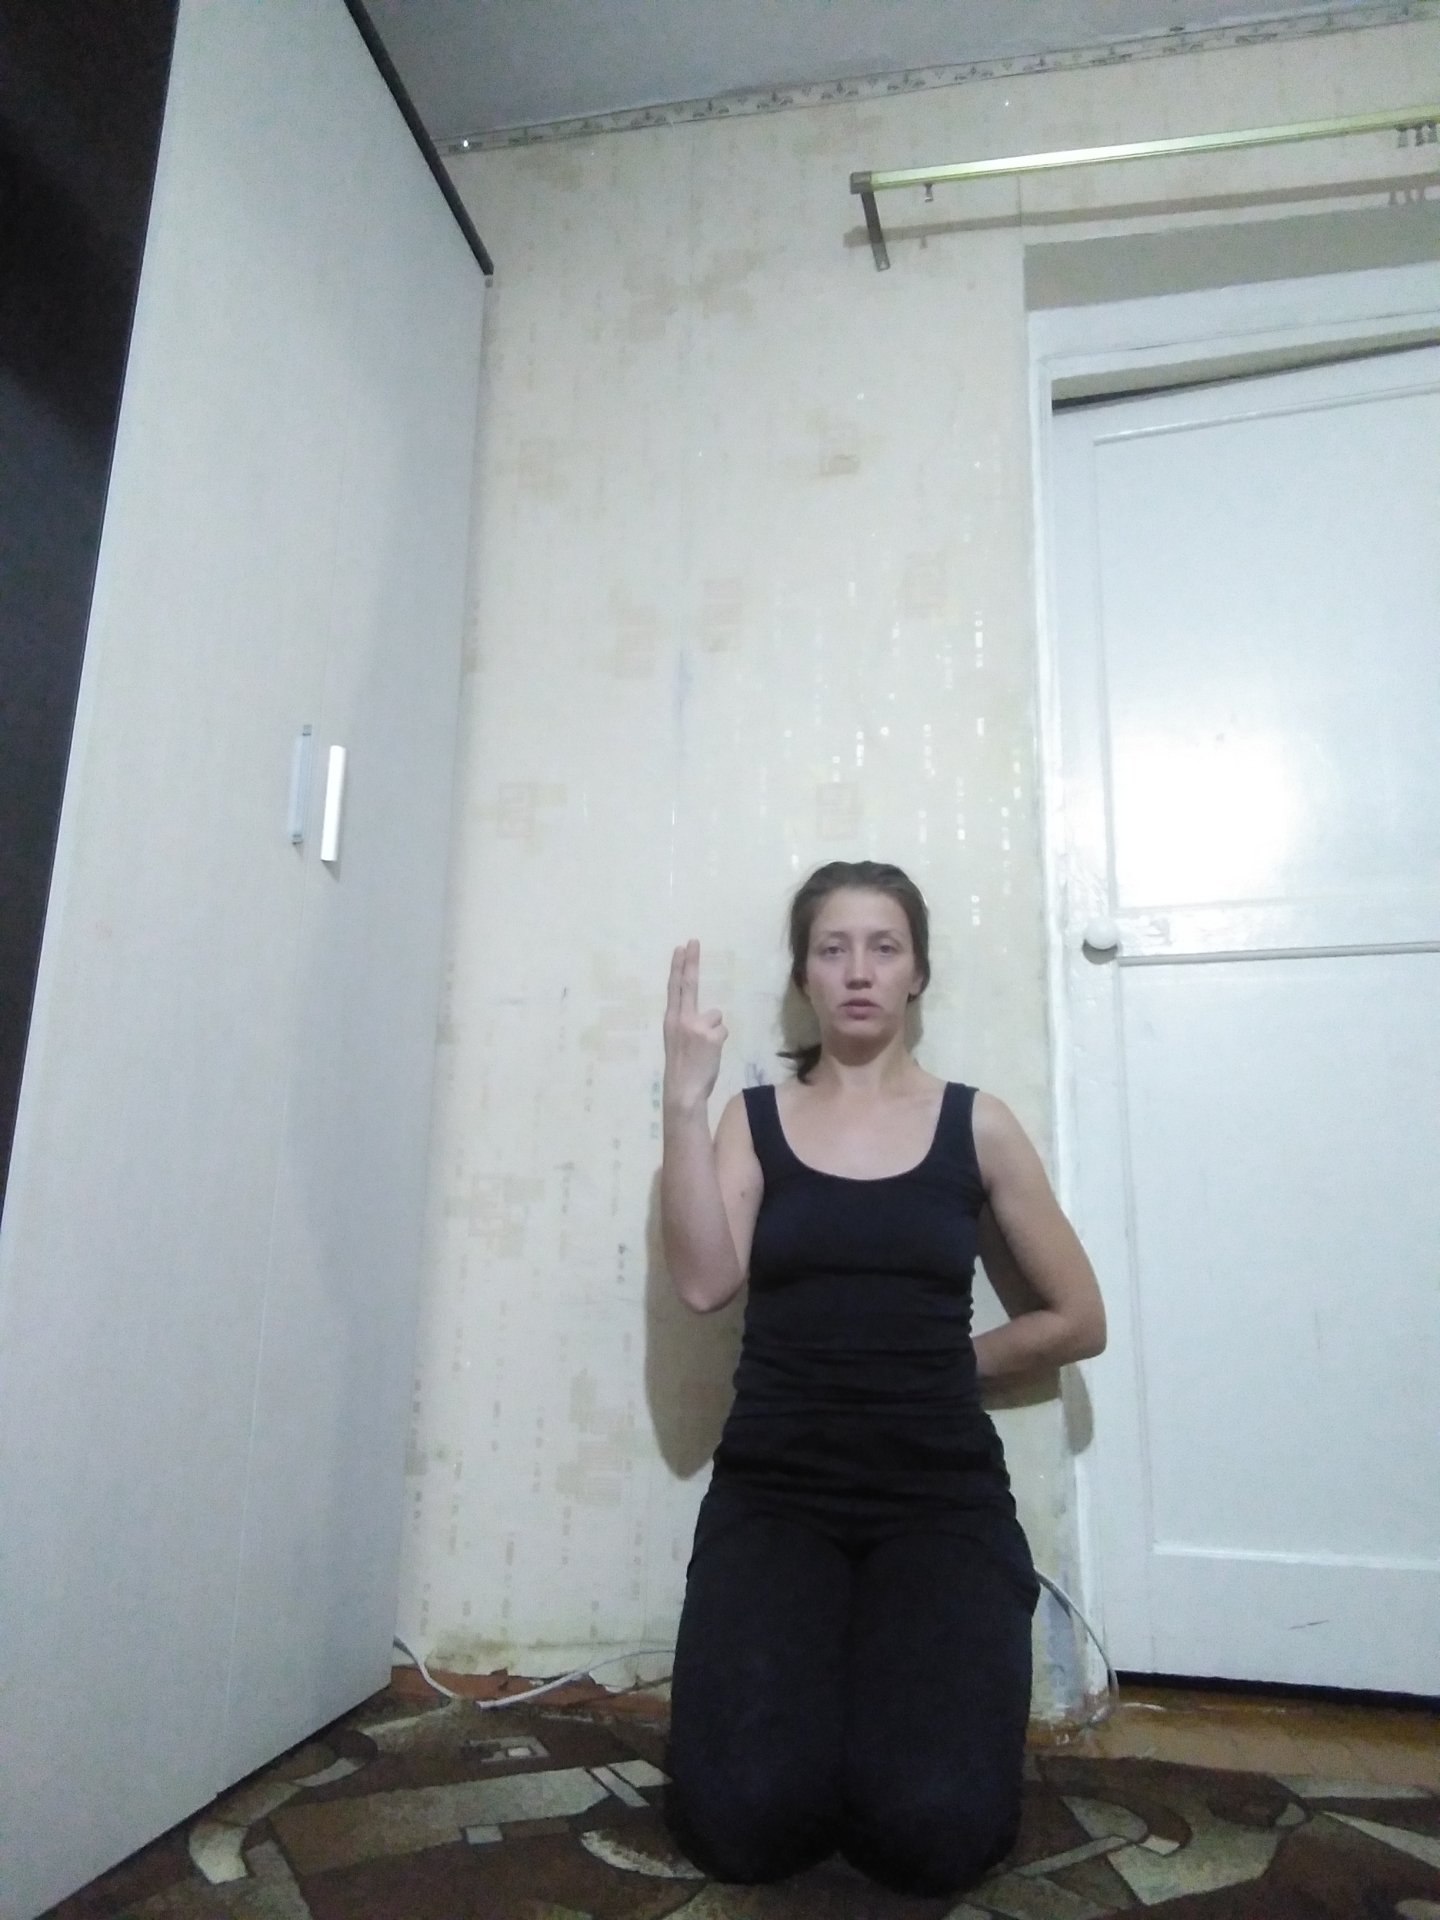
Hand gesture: two_up_inverted